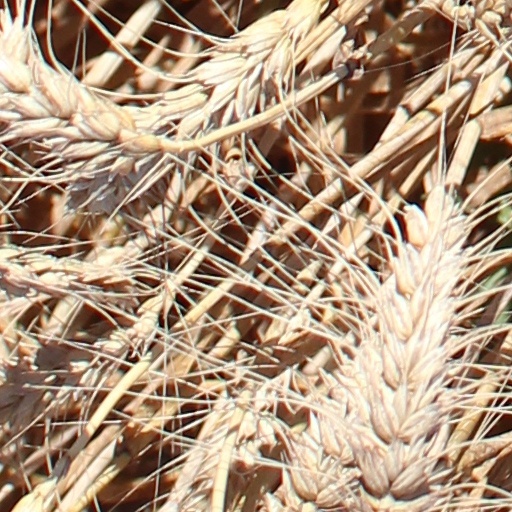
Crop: wheat